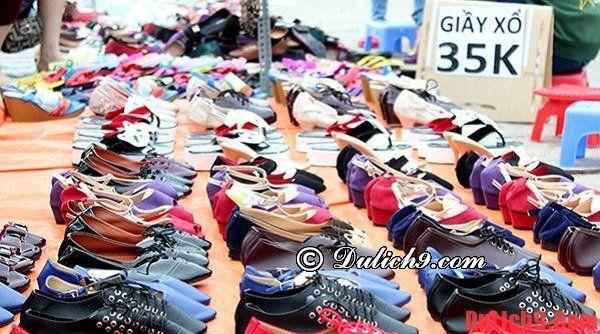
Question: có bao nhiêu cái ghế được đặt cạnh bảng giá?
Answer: có hai cái ghế được đặt cạnh bảng giá